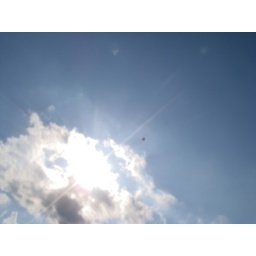
Balloon flying trough the sky made in Czech Republic